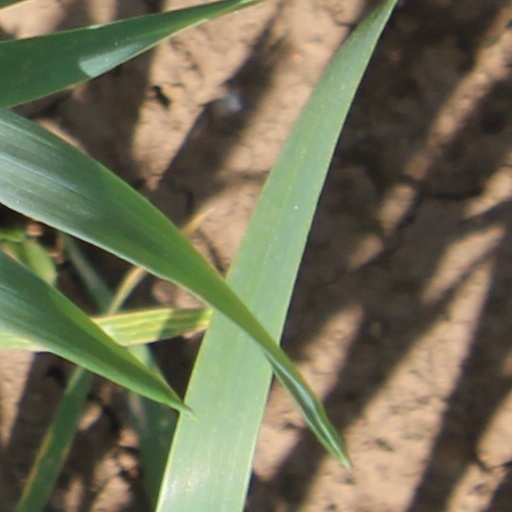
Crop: wheat